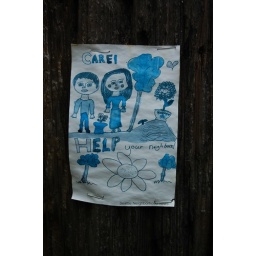
6-5-09/Day 92I saw this handmade sign on a telephone pole today in Wallingford. Cute!